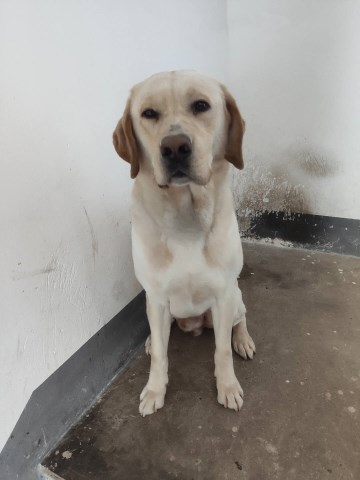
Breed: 3580-n000122-Labrador_retriever